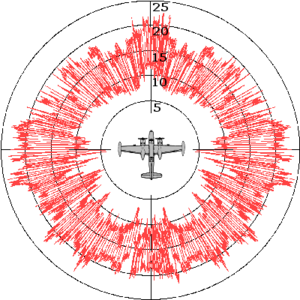
La Surface Équivalente Radar, ou Section Efficace Radar, est une propriété physique inhérente des objets indiquant l’importance relative de la surface de réflexion d'un faisceau électromagnétique qu’ils provoquent. La surface équivalente radar est fonction de la forme de l’objet, de la nature de son matériau(x) constitutif ainsi que de la longueur d’onde, des angles d’incidence et de réflexion du rayonnement.
L'équation du radar est un bilan des puissances sur le trajet aller-retour d'une onde émise par un radar. Celle-ci dépend des caractéristiques du radar, de celles de la cible et du milieu traversé le long du trajet. Les premières sont constantes alors que les deuxièmes et troisièmes varient dans le temps et l'espace.